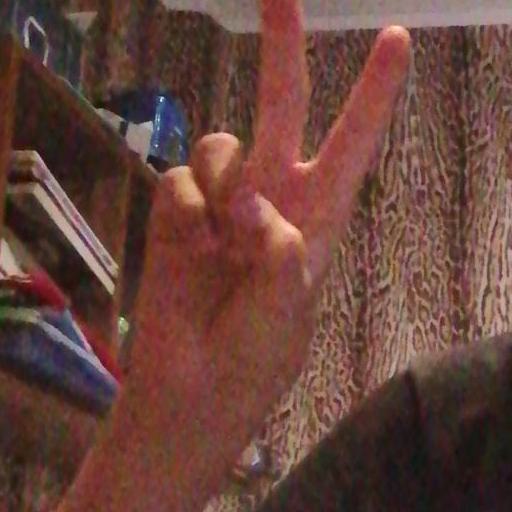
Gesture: peace